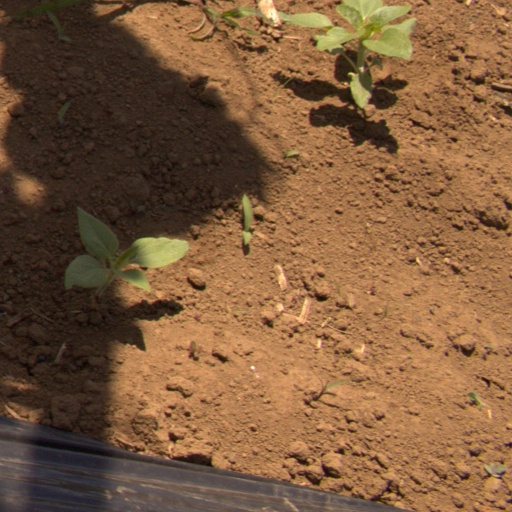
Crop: Jerusalem artichoke